Batticaloa

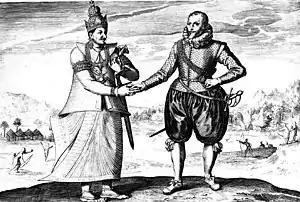
Vimaladharmasurya I receiving Joris van Spilbergen, 1603

Lourenço de Almeida, the Portuguese Admiral for India invaded Ceylon and made it a Portuguese colony. Batticaloa was fortified in the 1620s, which was held until 1638, when the Dutch successfully invaded it.